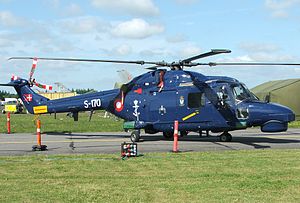
Westland Lynx / Modeller
Dansk Lynx
Westland Lynx eller Westland SuperLynx er en mindre, men alsidig helikopter udviklet af Westland Helicopters i Storbritannien.